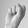
ASL letter: S